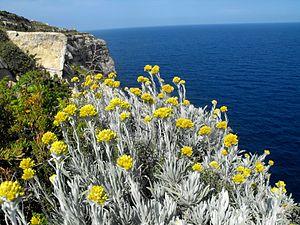
D'après les spécialistes de l'IUCN/SSC, c'est une des espèces les plus menacées de la flore insulaire méditerranéenne. Italiano: In accordo con gli specialisti della IUCN/SSC questa è una delle specie più minacciate della flora insulare mediterranea.
L'Immortelle de Malte ou Helichrysum melitense est une plante herbacée de la famille des Astéracées, endémique sur l'île de Gozo.